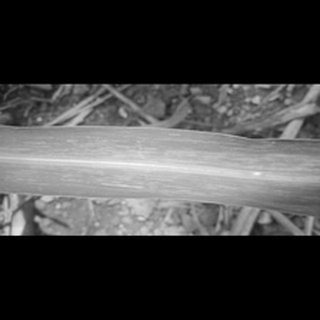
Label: sugarcane_mosaic